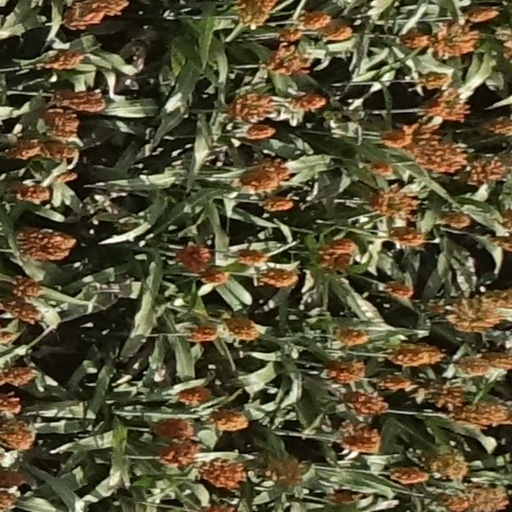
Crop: sorghum